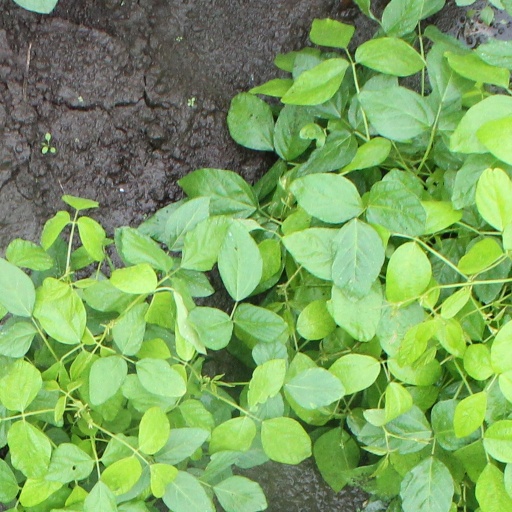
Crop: soybean